KFWD

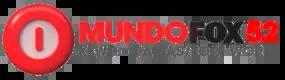
logo as MundoFox affiliate

Many of the programs formerly seen on KFWD during its classic television format now air on MeTV (whose original local affiliate KTXD-TV (channel 47), joined the network shortly before KFWD's format change; KTXD continues to carry some of these programs as an independent station whereas KTXA's second digital subchannel recovered the MeTV affiliation), and on Antenna TV (which is affiliated with the second digital subchannel of CW affiliate KDAF (channel 33)).